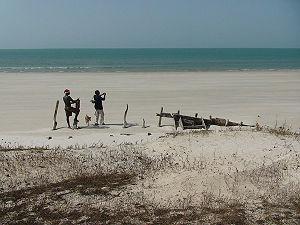
Cet article recense les sites inscrits au patrimoine mondial en Guinée-Bissau.
Cet article recense les zones humides de Guinée-Bissau concernées par la convention de Ramsar.
L'Archipel des Bijagos, aussi appelé Archipel des Bissagos, est un archipel de Guinée-Bissau, constitué de quatre-vingt-huit îles et îlots, et situé dans l'Océan Atlantique, en face de la capitale Bissau, à l'embouchure du Rio Geba. Une dizaine de ces îles sont habitées de façon permanente.